Ancient Paleo-Siberian

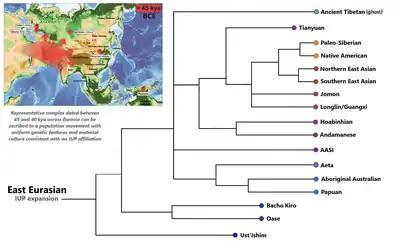
Phylogenetic position of the Paleo-Siberian lineage among other Eastern Eurasians

The Ancient Paleo-Siberians are mainly defined by two human archaeological specimens: the 14,000-year-old "Ust-Kyakhta-3" (UKY) individual found near Lake Baikal in southern Siberia, and the 9-10,000-year-old "Kolyma_M" individual found in northeastern Siberia. Ancient Paleo-Siberians derive between 30–36% ancestry from the Ancient North Eurasians (ANE), deeply related to European hunter-gatherers, with the remainder ancestry (64–70%) being derived from an East Asian source. The Ancient Paleo-Siberians are closely related to the Ancient Beringians, and modern far-northeastern Siberia communities, such as the Koryaks, as well as to Native Americans.